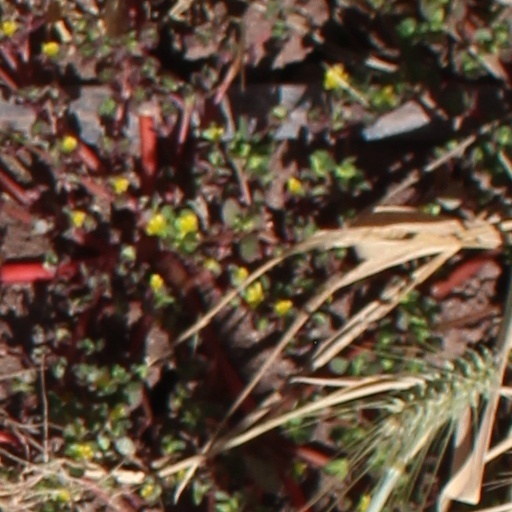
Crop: wheat